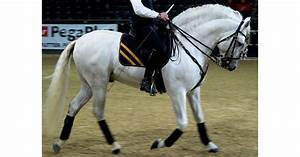
Label: horse